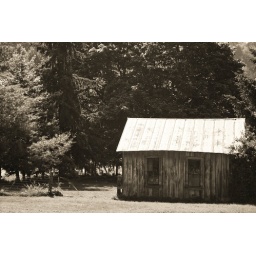
Down the street from my grandparent's house along Highway 9 in Mt. Vernon